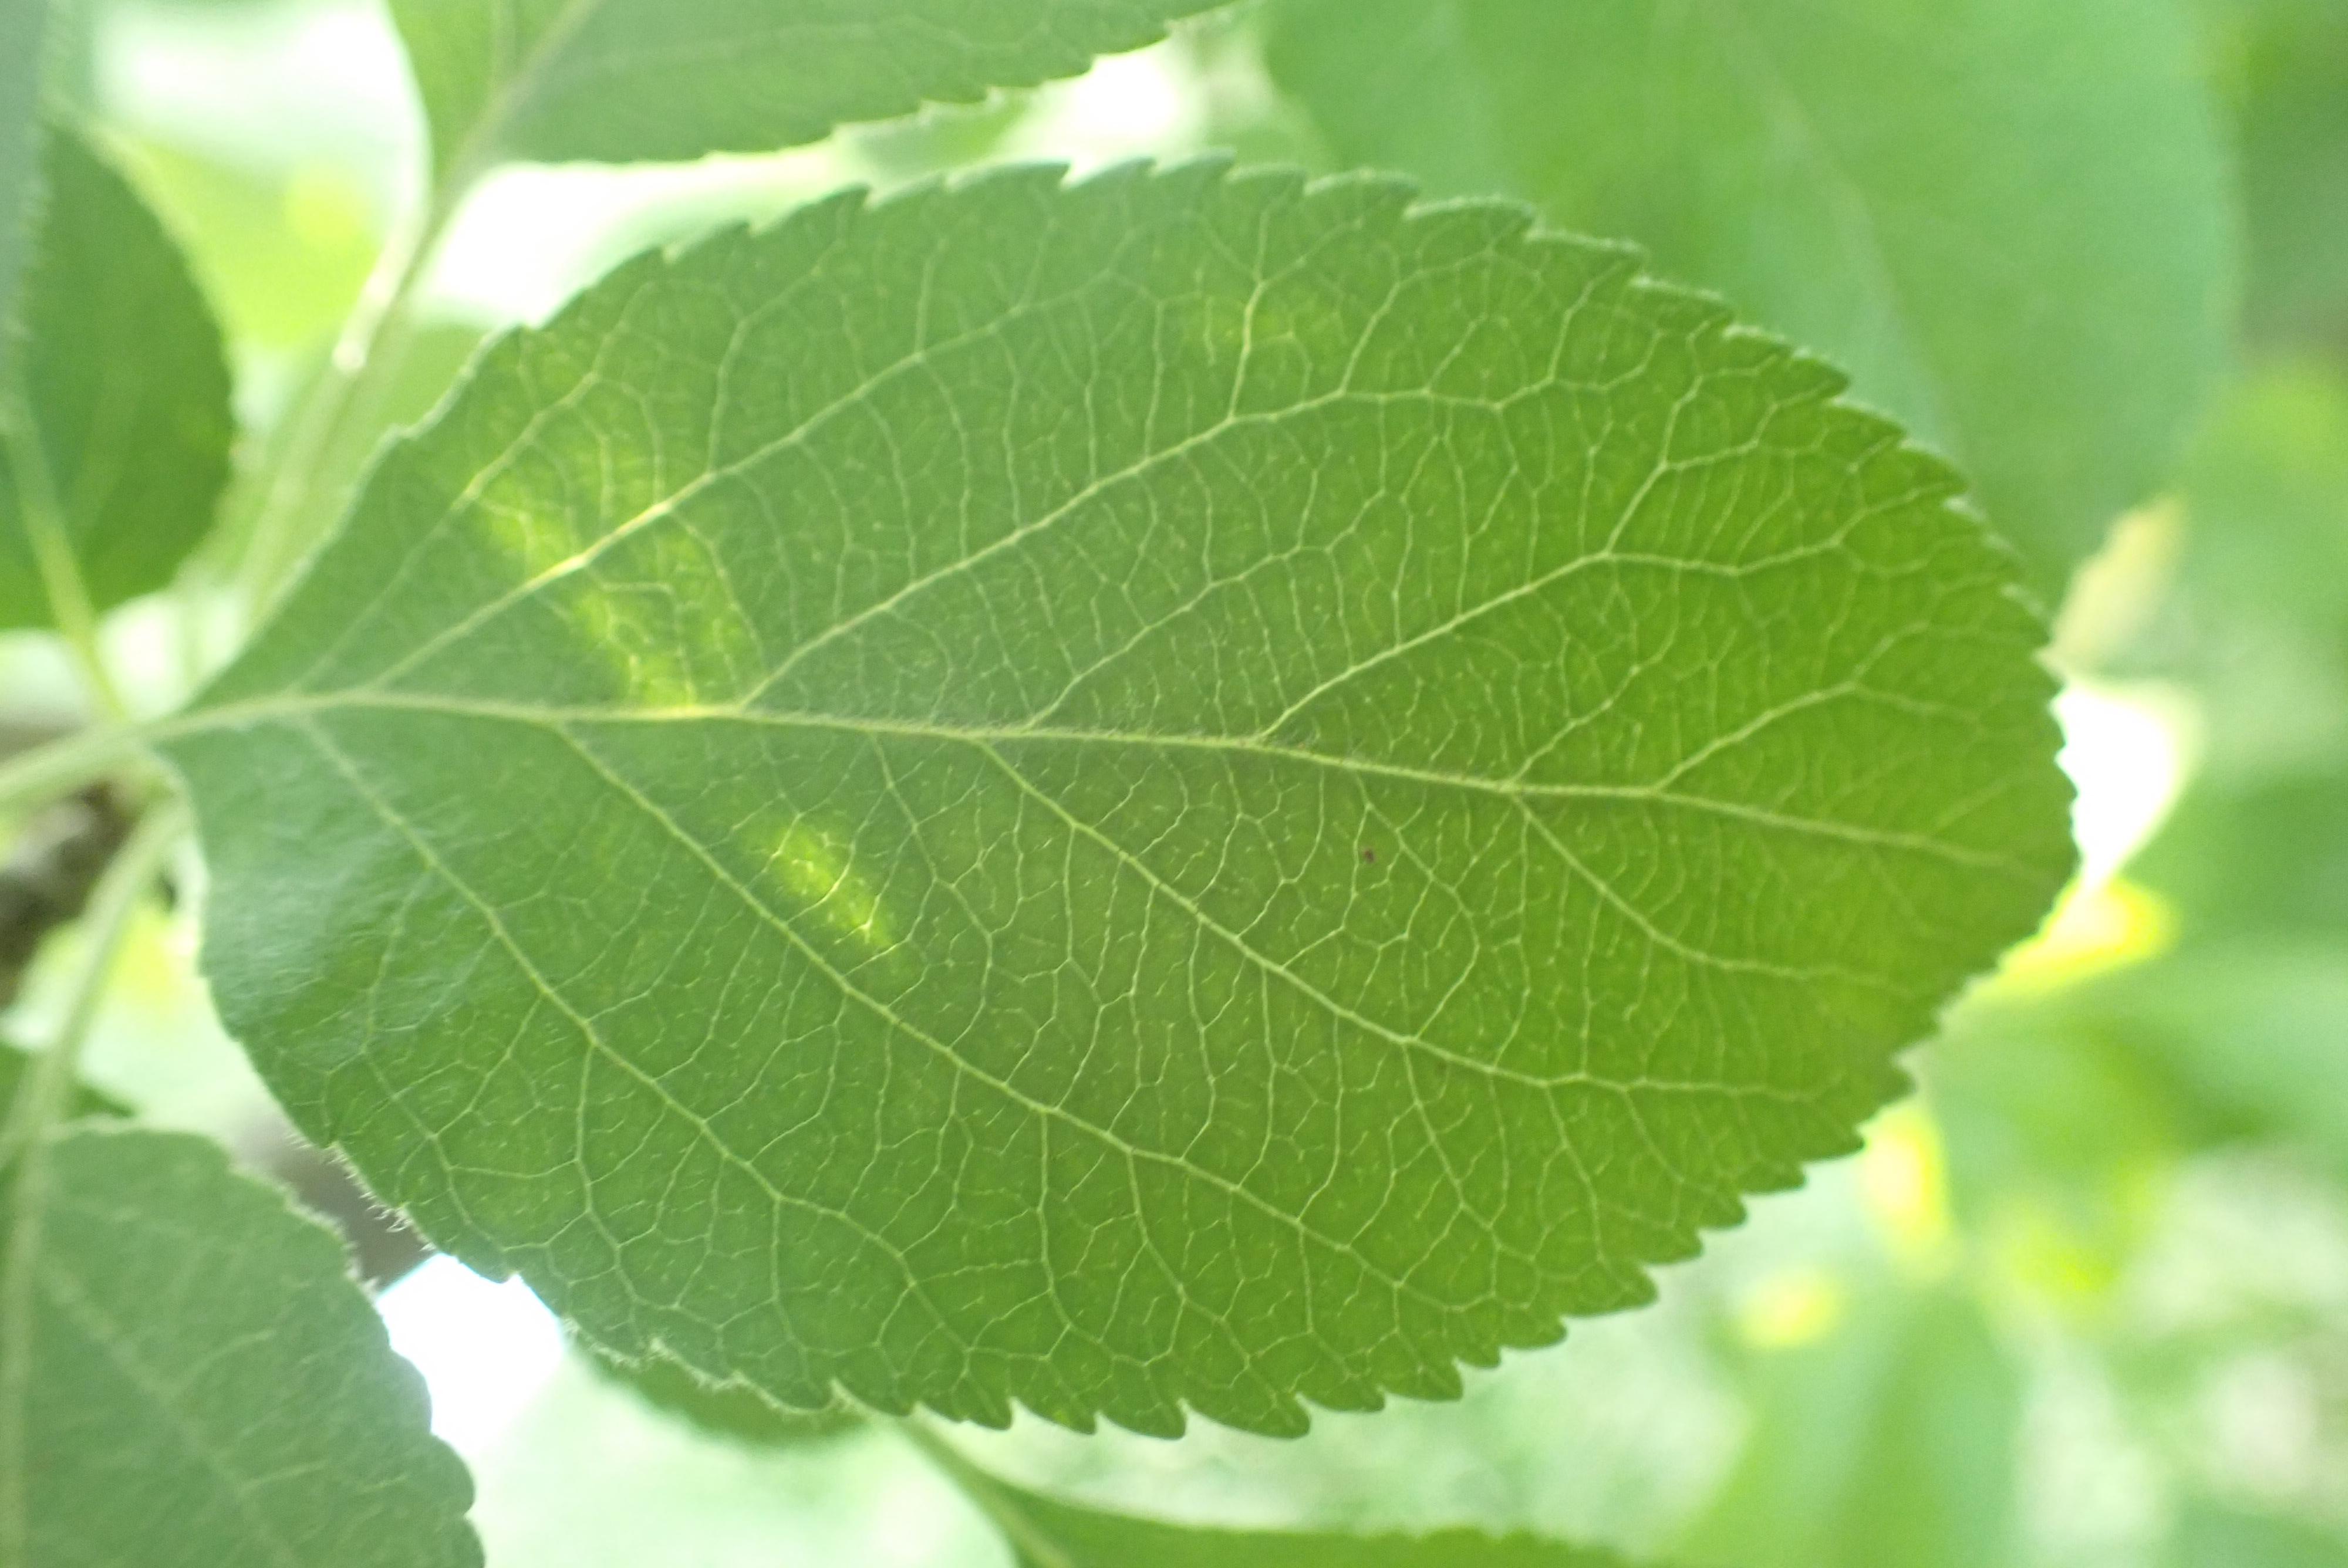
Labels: healthy